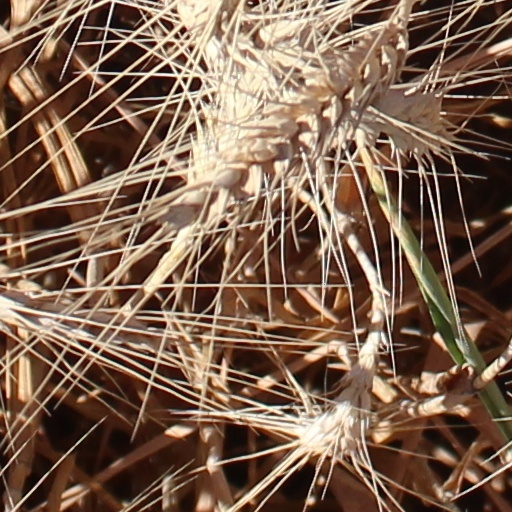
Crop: wheat